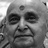
Emotion: happy